Pakistan Armed Forces Nursing Service

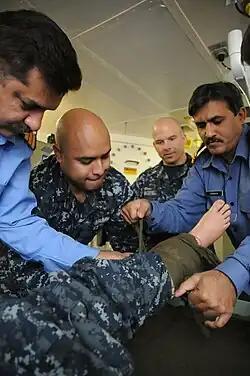

The Pakistan Armed Forces Nursing Service is a joint military administrative and staff service branch of the Pakistan Armed Forces— since it is not restricted to the army but service members of other branches of the Pakistan's military are also its part.